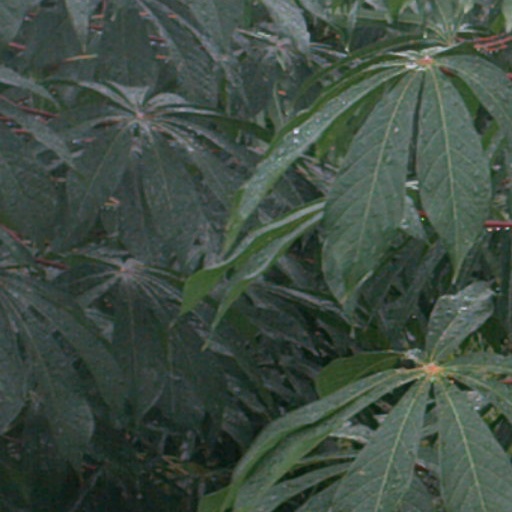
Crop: cassava